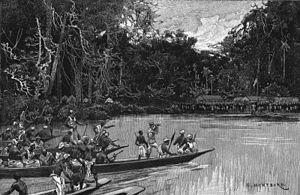
Le territoire de Banalia est une entité administrative déconcentrée de la province de Tshopo en République démocratique du Congo.